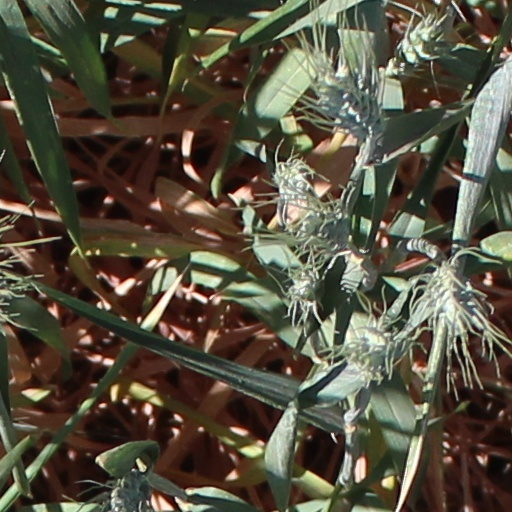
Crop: wheat